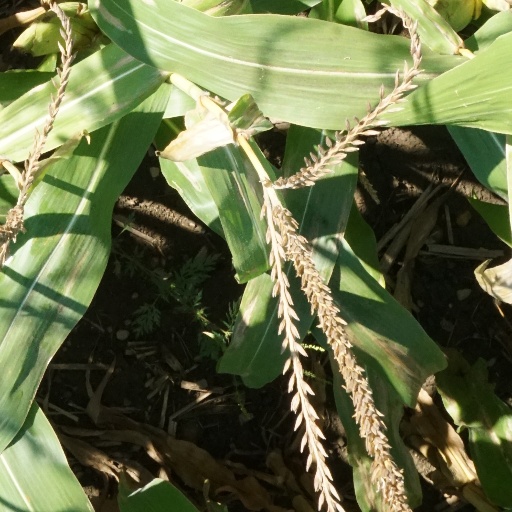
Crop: maize; corn